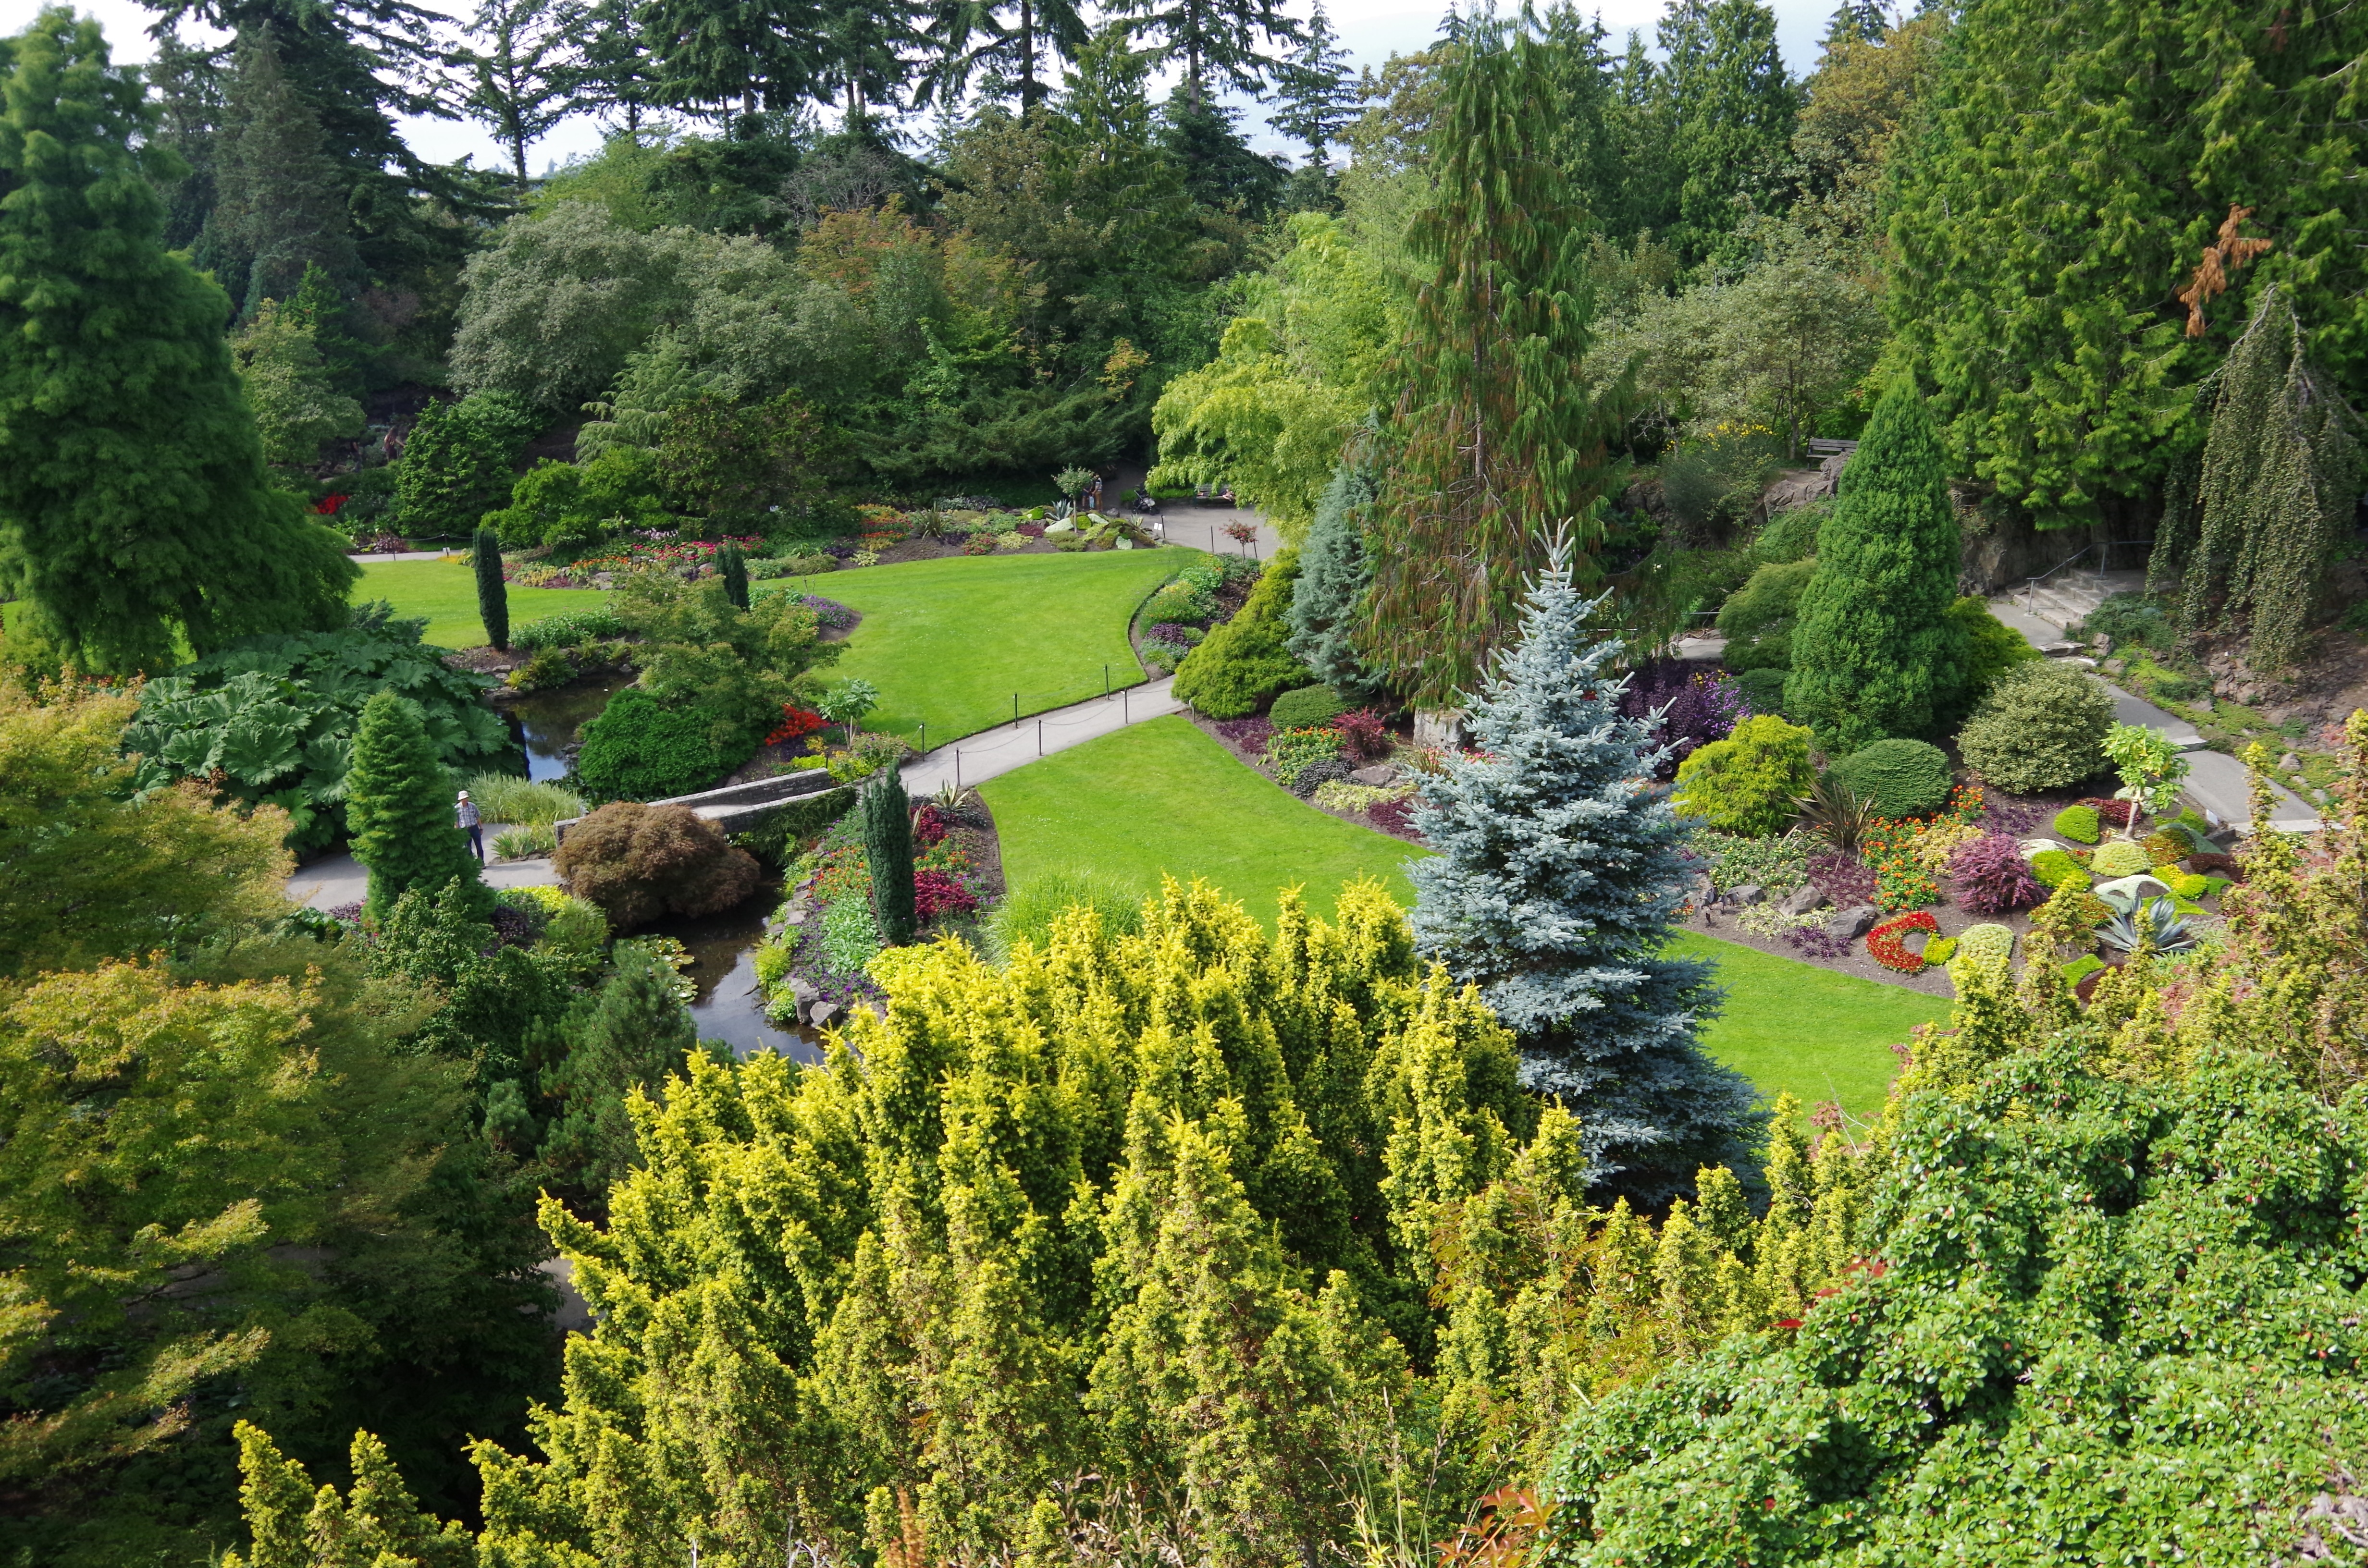
tree, nature, outdoor, plant, lawn, meadow, flower, panorama, pond, green, park, scenery, botany, garden, flora, trees, vegetation, shrub, botanical garden, woodland, ecosystem, biome, land plant